Joe Benson

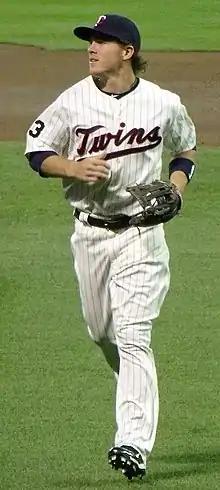
Benson in 2011

William Joseph Benson (born March 5, 1988) is an American former professional baseball outfielder. He played in Major League Baseball (MLB) for the Minnesota Twins during the 2011 season.